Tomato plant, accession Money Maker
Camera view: bottom (45 deg); turntable rotation: 150 degrees
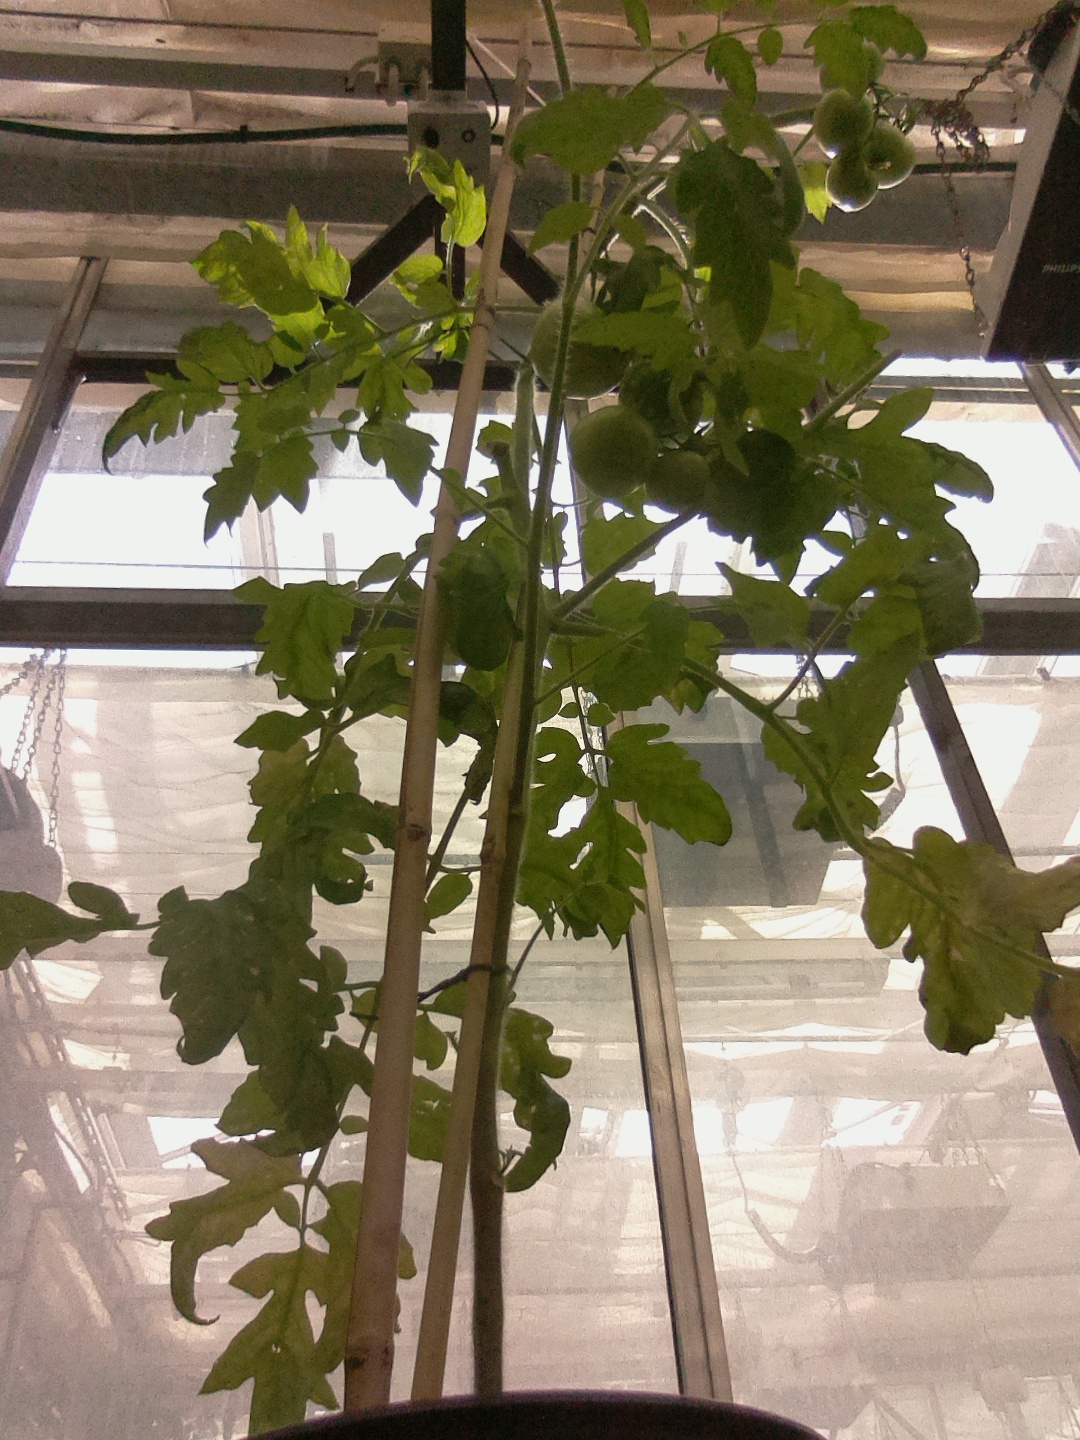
BBCH growth stage 79: 90% -100% of final fruit size